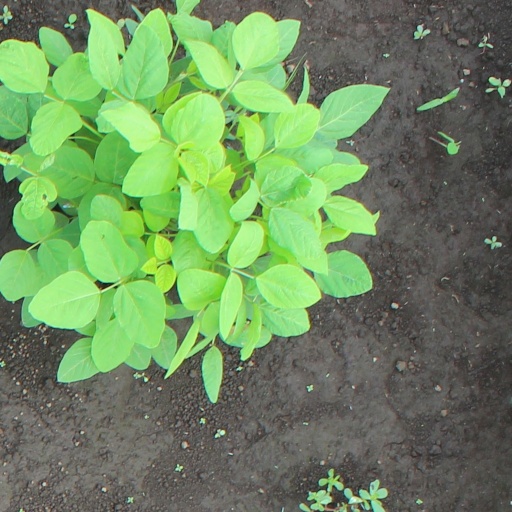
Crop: soybean